Zijingang Campus, Zhejiang University station

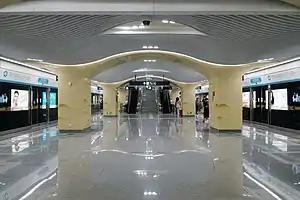

Zijingang Campus, Zhejiang University is a metro station on Line 5 of the Hangzhou Metro in China. It is located in the Xihu District of Hangzhou and it serves the Zijingang Campus of Zhejiang University.